The Voyage (1921 film)

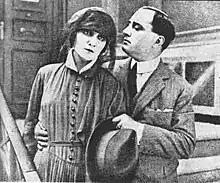
Maria Jacobini and Carlo Benetti

The Voyage is a 1921 Italian silent drama film directed by Gennaro Righelli and starring Maria Jacobini and Carlo Benetti. It is an adaptation of the novel of the same title by Luigi Pirandello. It was made by the Turin-based Fert Film.